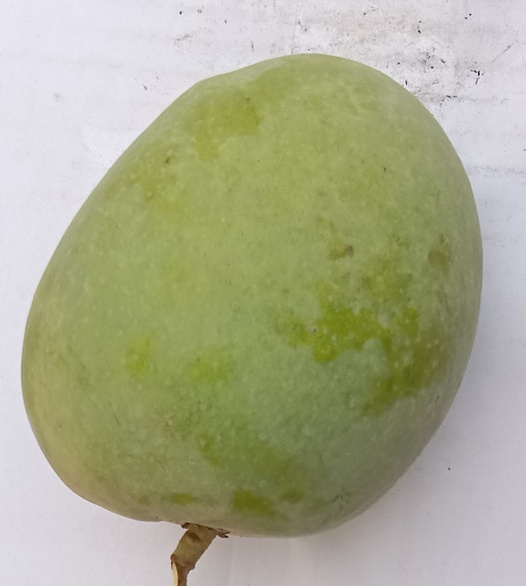
Mango variety: Anwar Ratool